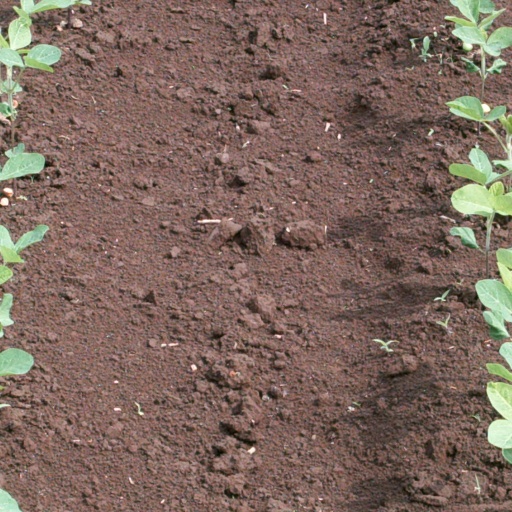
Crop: soybean